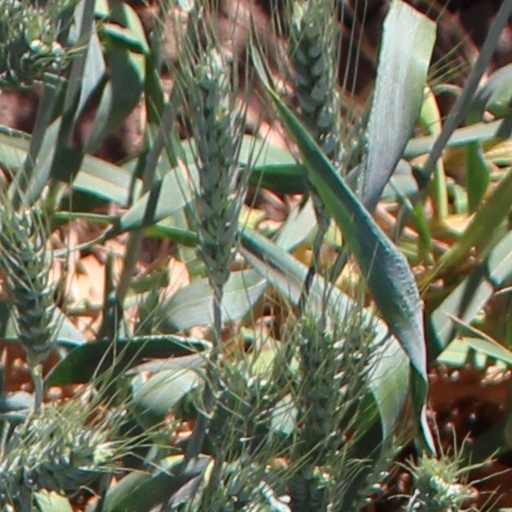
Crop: wheat